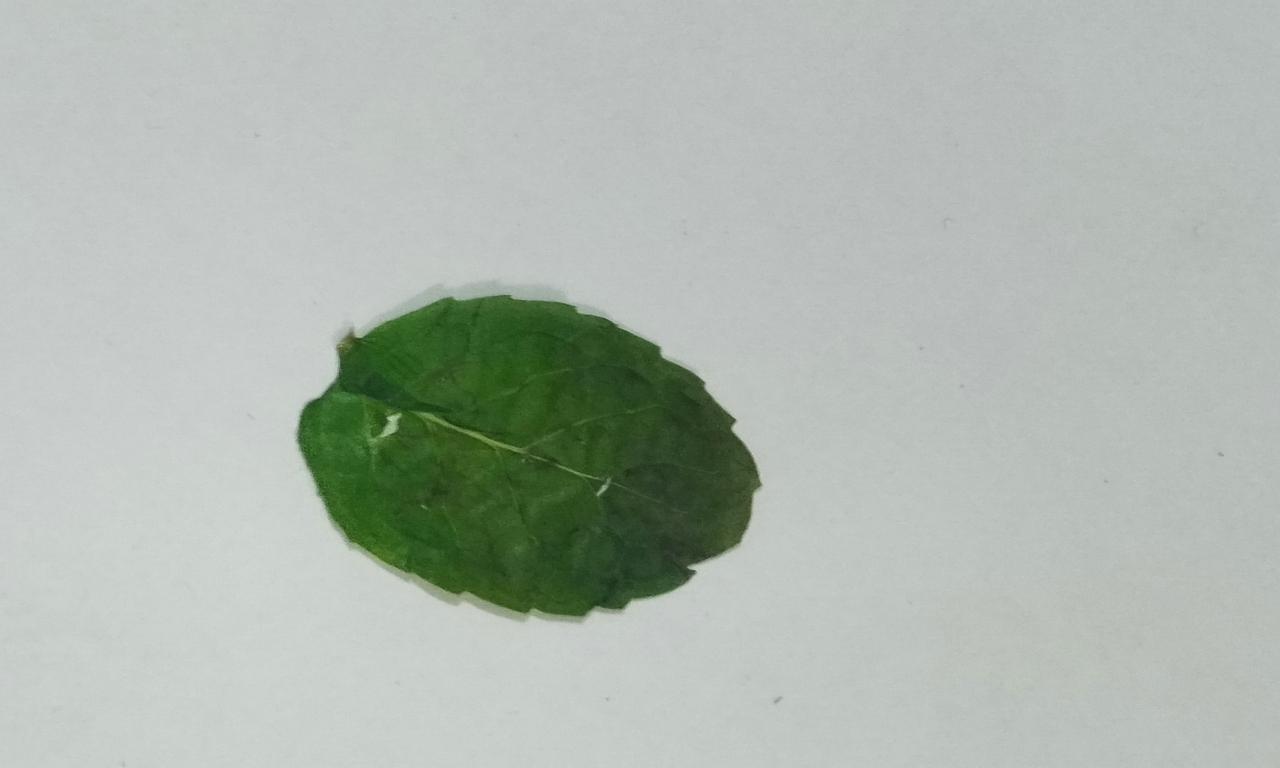
Label: Dried